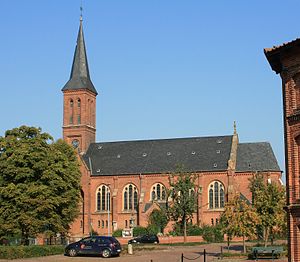
Thedinghausen
Maria Magdalenakirken
Thedinghausen er en kommune i den vestlige del af Landkreis Verden, sydøst for Bremen, i den tyske delstat Niedersachsen. Thedinghausen er administrationsby i Samtgemeinde Thedinghausen.